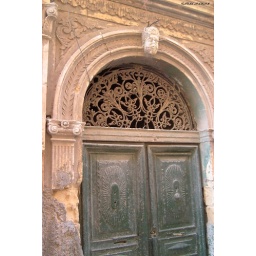
A collection of old and beautiful doors to some of the best houses in the Old City of Tripoli, Libya